Inkilltambo

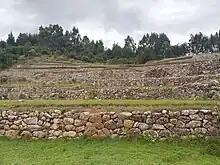

Inkilltambo," Inquilltambo," Inquiltambo or Inkill Tampu (possibly from Quechua "inkill" terrain where plants are cultivated, especially ornamental ones, "tampu" inn) is an archaeological site in Peru. It is situated in the Cusco Region, Cusco Province, San Sebastián District.